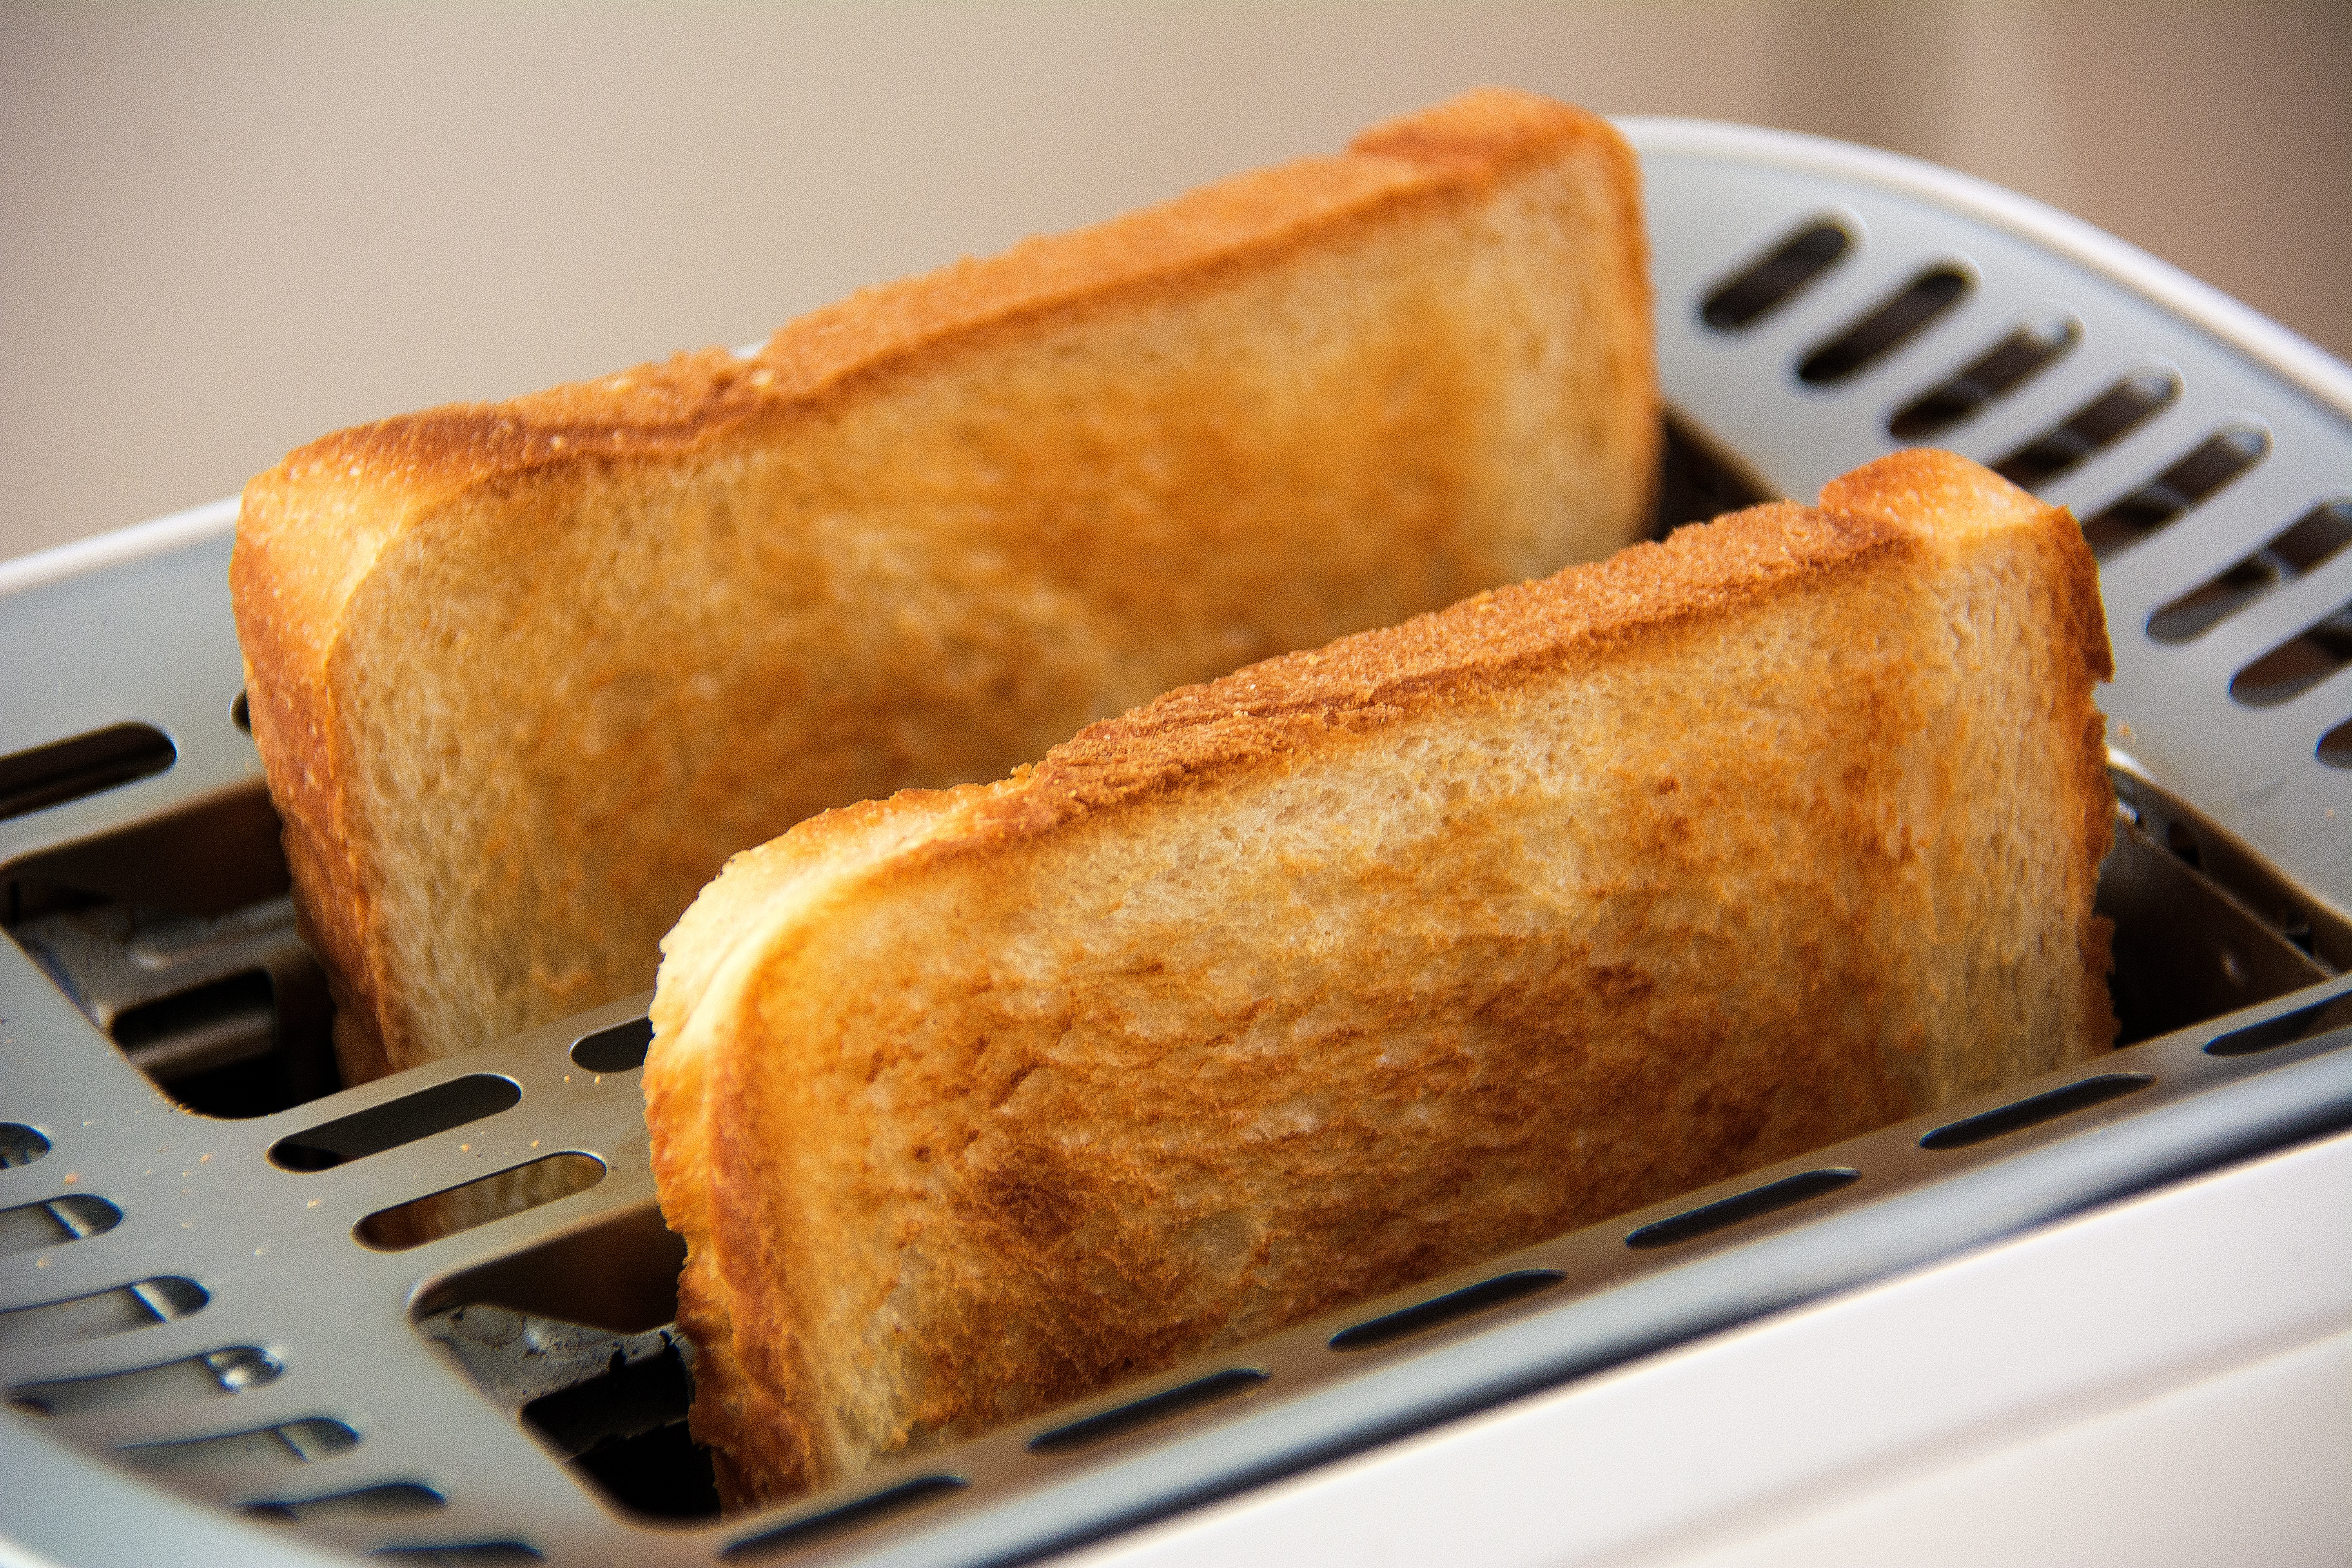
dish, meal, food, breakfast, dessert, eat, cuisine, bread, toast, asian food, hot dog, discs, white bread, slices of toast, toaster, egg roll, taquito